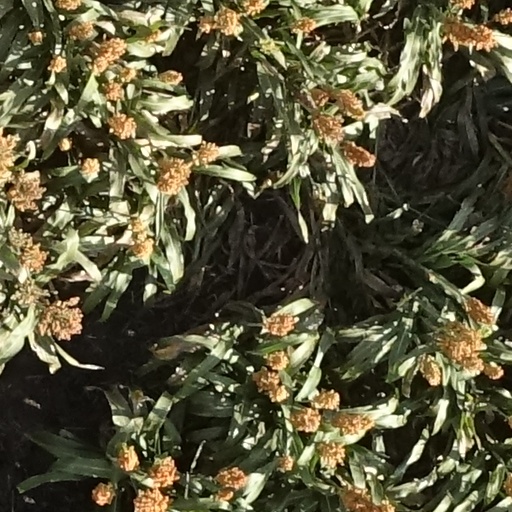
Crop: sorghum